Wald, Appenzell Ausserrhoden

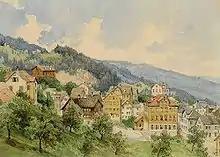
Watercolor of Wald during the 19th Century

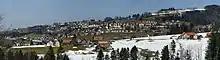
Panoramic view of the municipality of Wald over the village Rehetobel. In the upper right corner of the picture is Gupf mountain.

Wald has an area, , of . Of this area, 66% is used for agricultural purposes, while 28.4% is forested. Of the rest of the land, 5.4% is settled (buildings or roads) and the remainder (0.1%) is non-productive (rivers, glaciers or mountains).